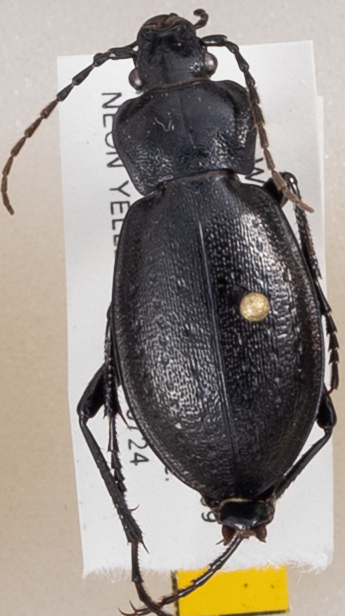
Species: Carabus taedatus
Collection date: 2019-07-24 04:00:00
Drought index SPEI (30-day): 0.03
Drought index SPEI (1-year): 0.47
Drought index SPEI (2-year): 1.45